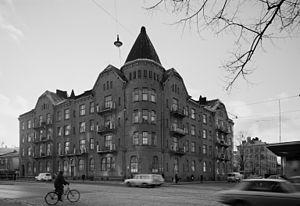
L'Église de Sipoo était le nom donné abusivement à un immeuble de style Jugend du quartier de Taka-Töölö d'Helsinki en Finlande.